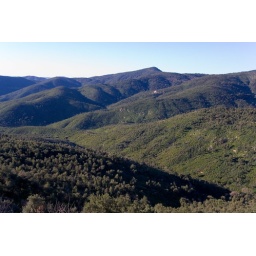
Walking in green mountains